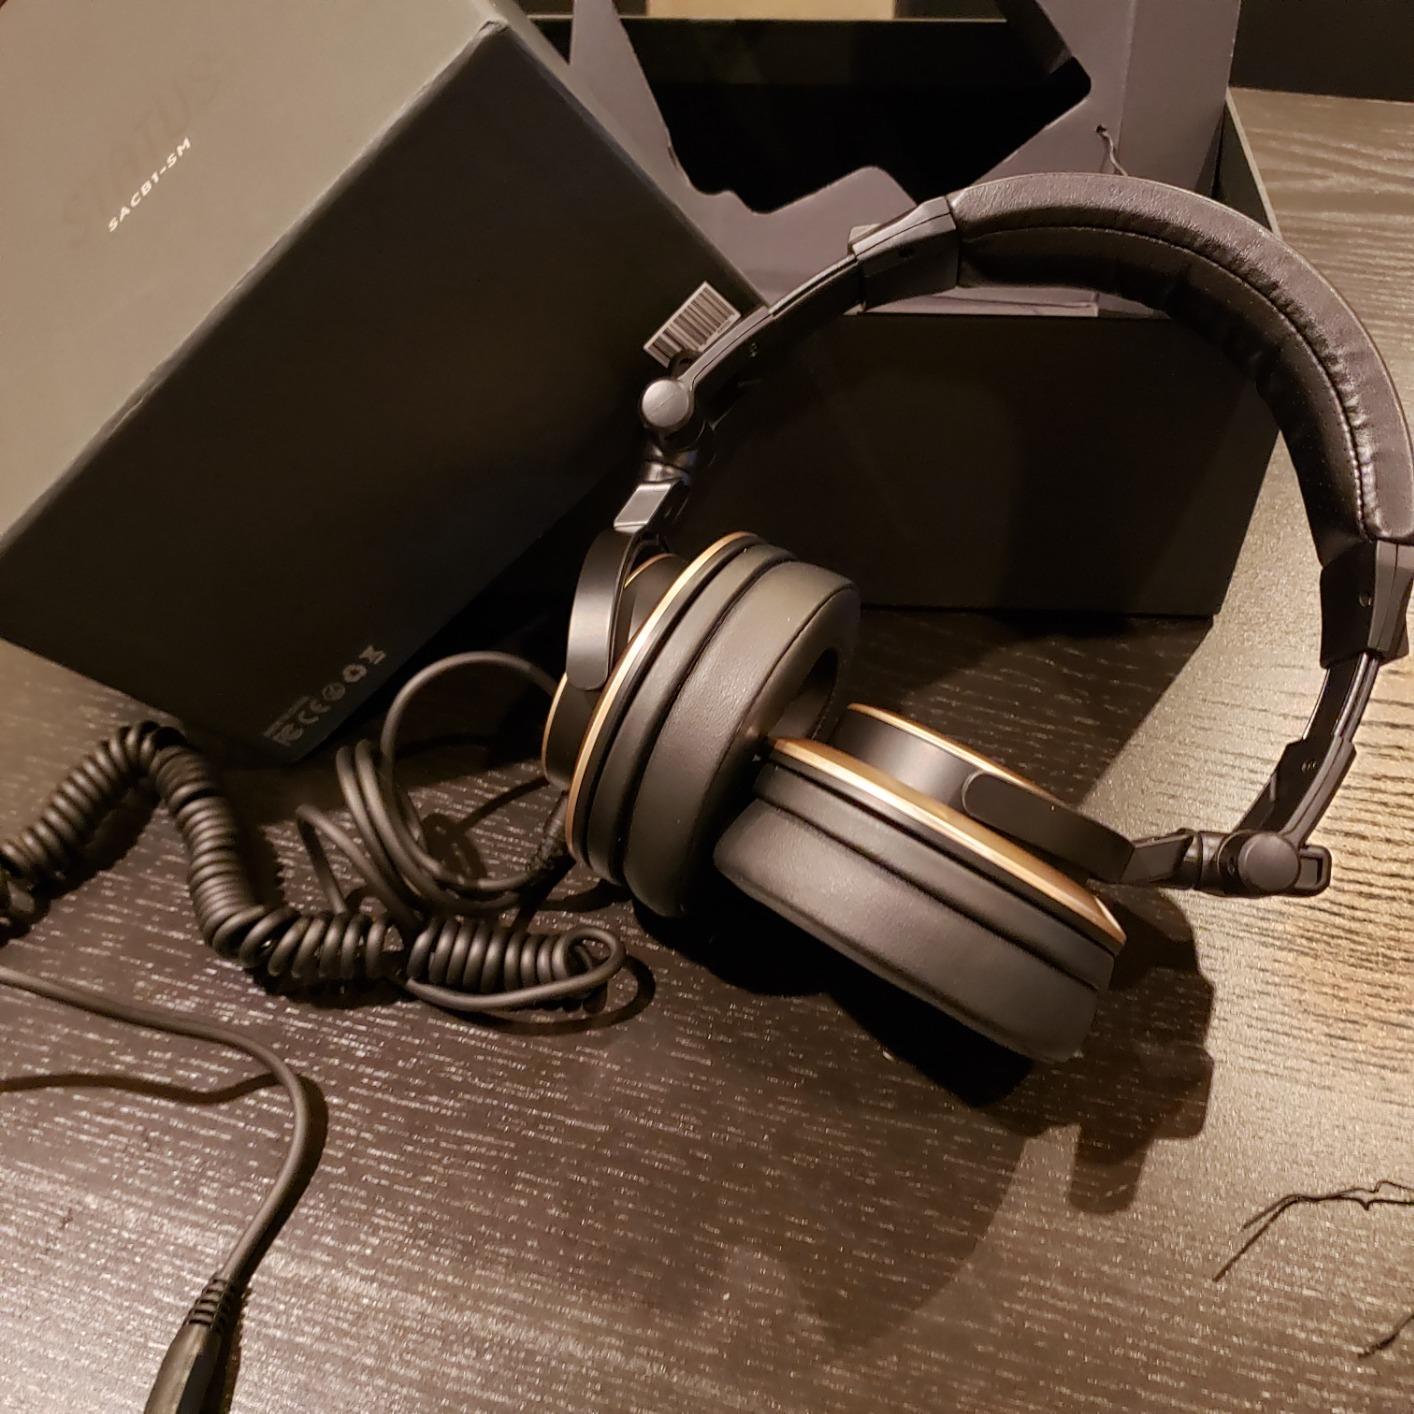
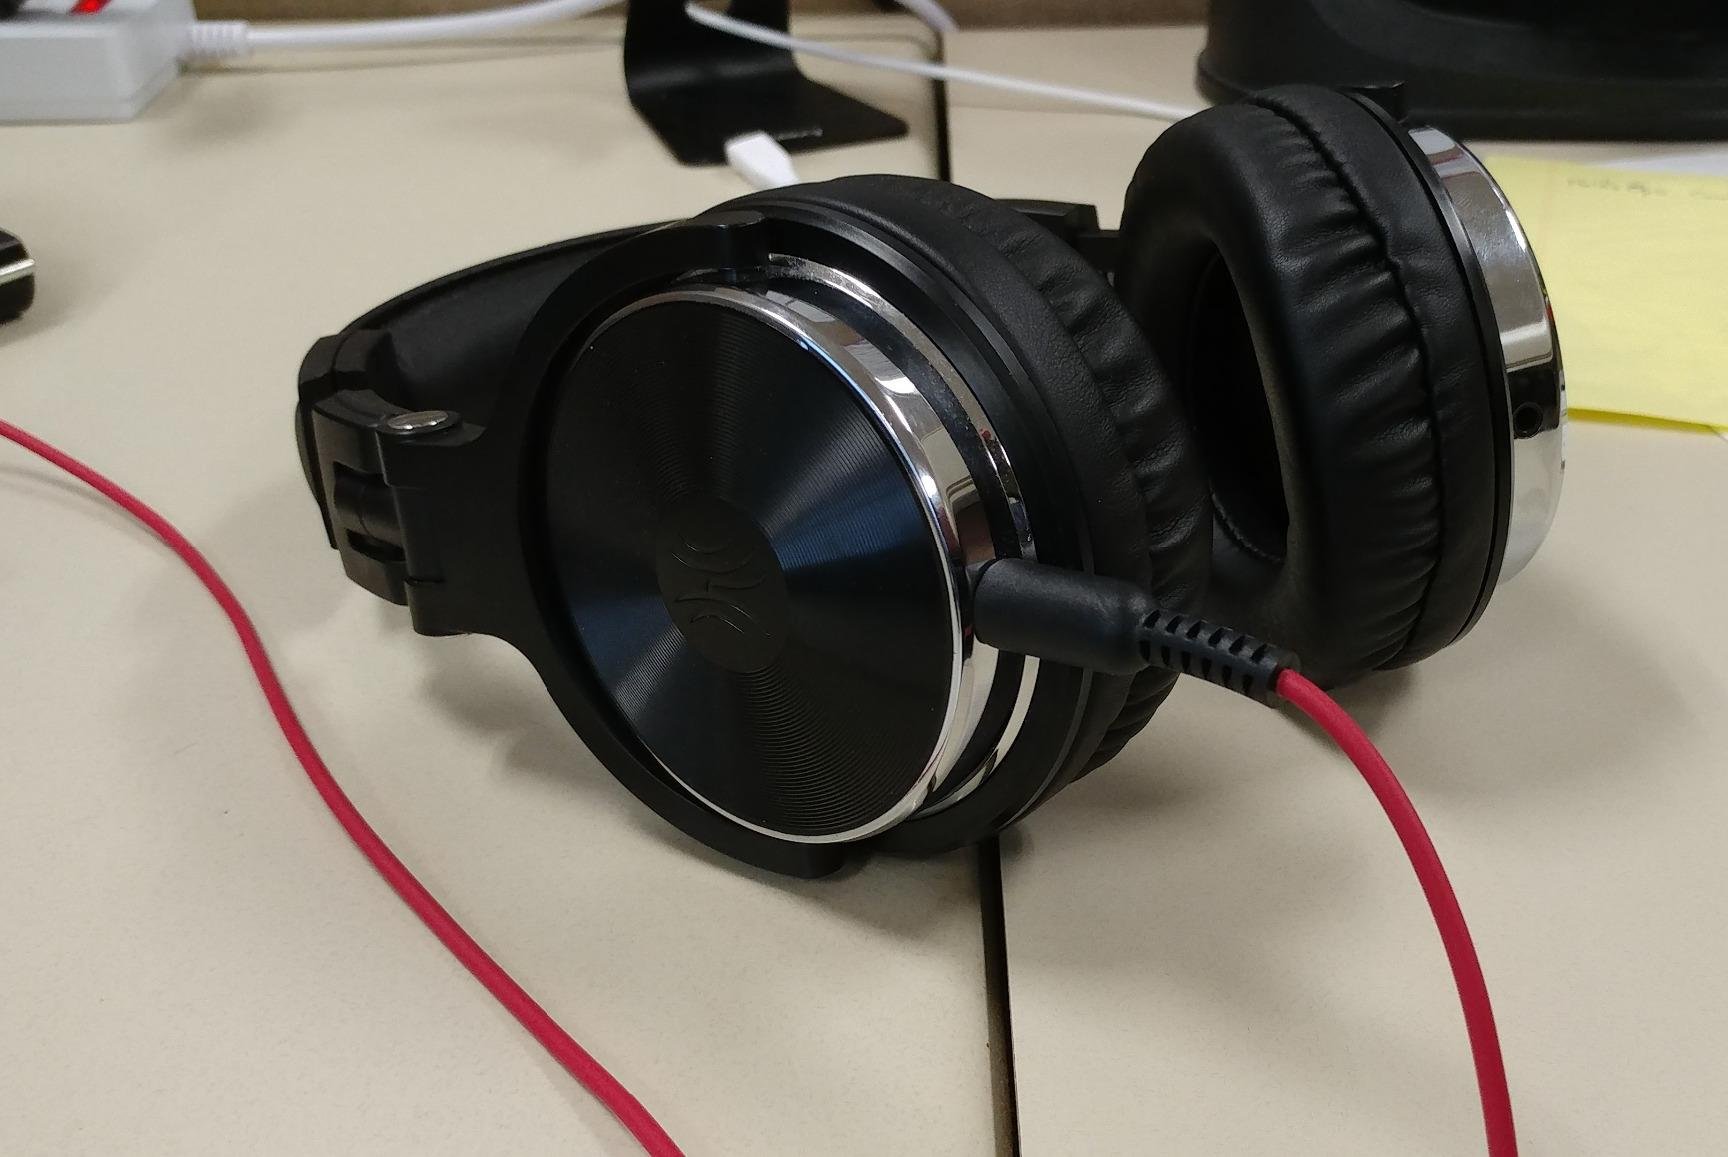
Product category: headphones
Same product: no